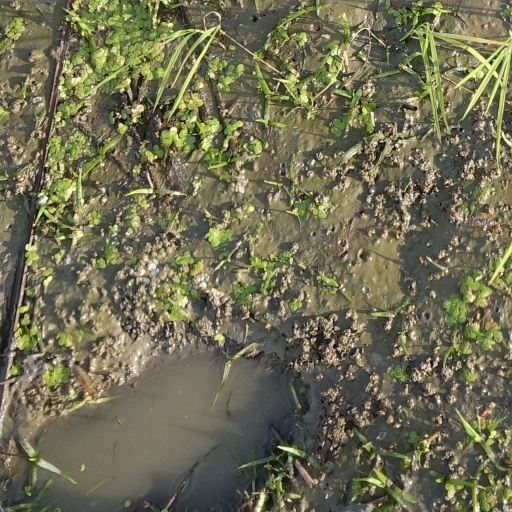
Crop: rice